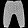
Label: Trouser